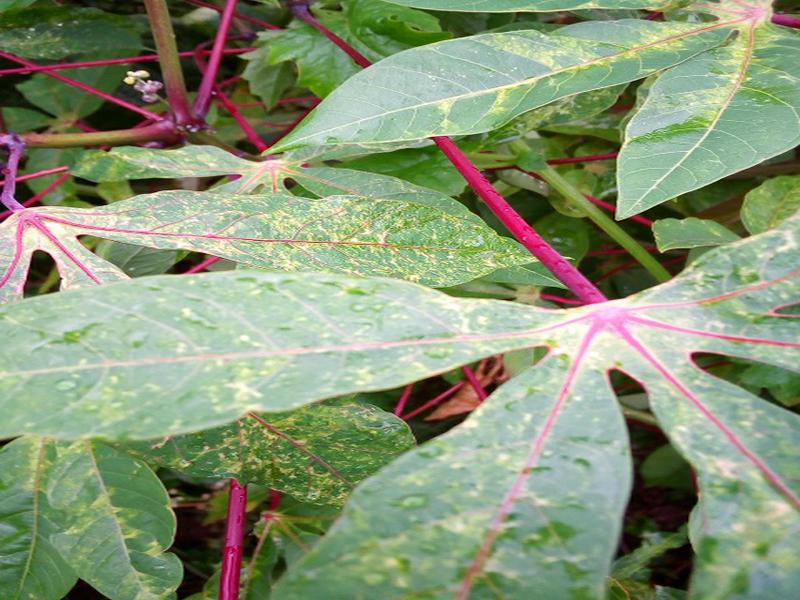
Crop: cassava
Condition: green_mottle